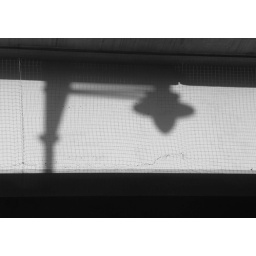
Shadow of a street lamp against a bridge at Canary Wharf, London.